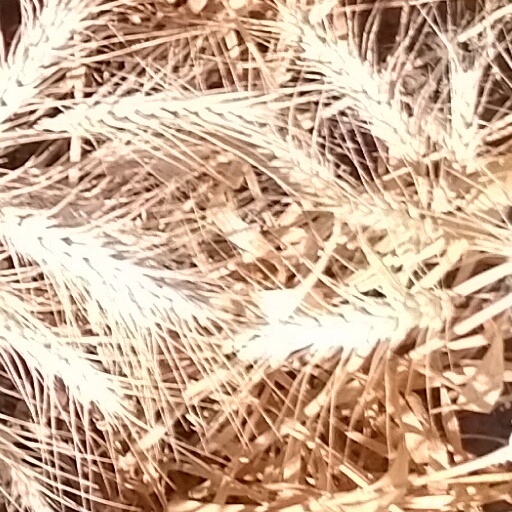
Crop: wheat